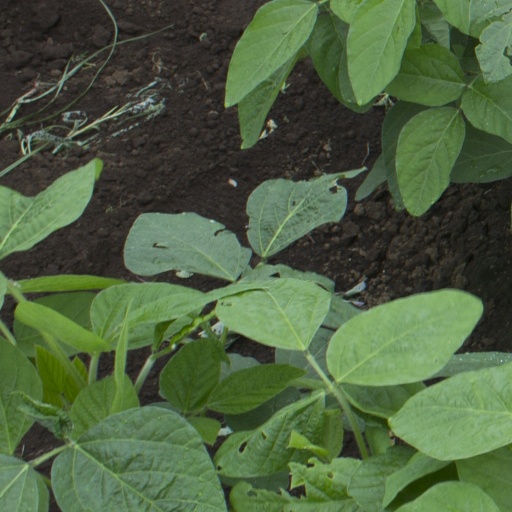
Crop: soybean